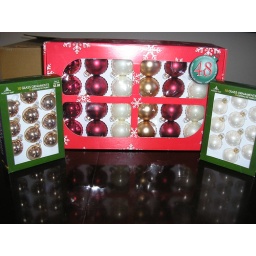
44 large balls (reds, golds, whites) and 20 smaller balls (gold and white) in the box